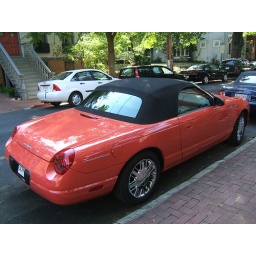
Cute orange car in Annapolis, outside the William Paca house